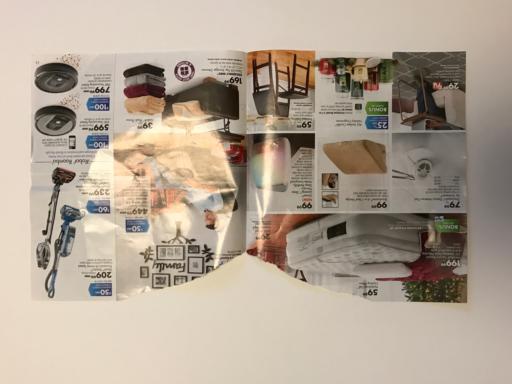
Waste category: paper